Refuge tree

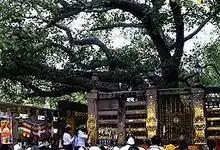
Bodhi Tree at the Mahabodhi Temple, Bodhgaya

The structures of the compositions symbolize the interconnectedness of the various figures and groupings. The figures of "Refuge" are depicted within the form of a tree diagram usually supported by three main structures: the branches of a stylised tree, a palace, or lotus flower and lion throne. The support depends on the lineage and the liturgical text the painting is based on.